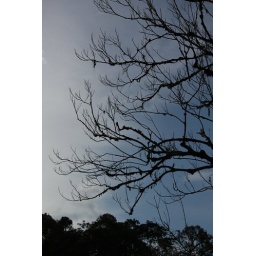
an old tree beneath the sky